A. R. Rahman: The Musical Storm

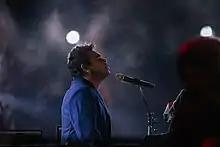
A. R. Rahman (pictured) was able to respond to Kamini Mathai's e-mails after nearly a year

Kamini Mathai is a Chennai-based journalist working for "The New Indian Express", "The Indian Express", and "The Times of India". In 2003, she and other journalists were contacted by Penguin Books to write a biography on A. R. Rahman, and Mathai was ultimately chosen to write it. Although she accepted the offer, she had never been a fan of Rahman and did not know much about him. Mathai called writing the book a rough task since he was really busy at the time and unable to meet her easily. Rahman's friends told her that emailing him was the only way to interact with him. Mathai first e-mailed Rahman the same year when he was on a world concert tour.